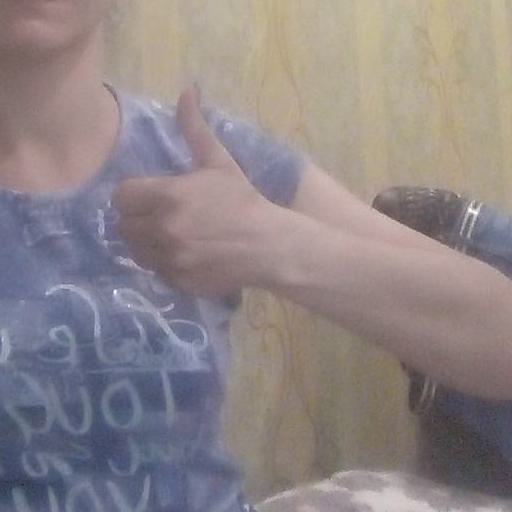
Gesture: like